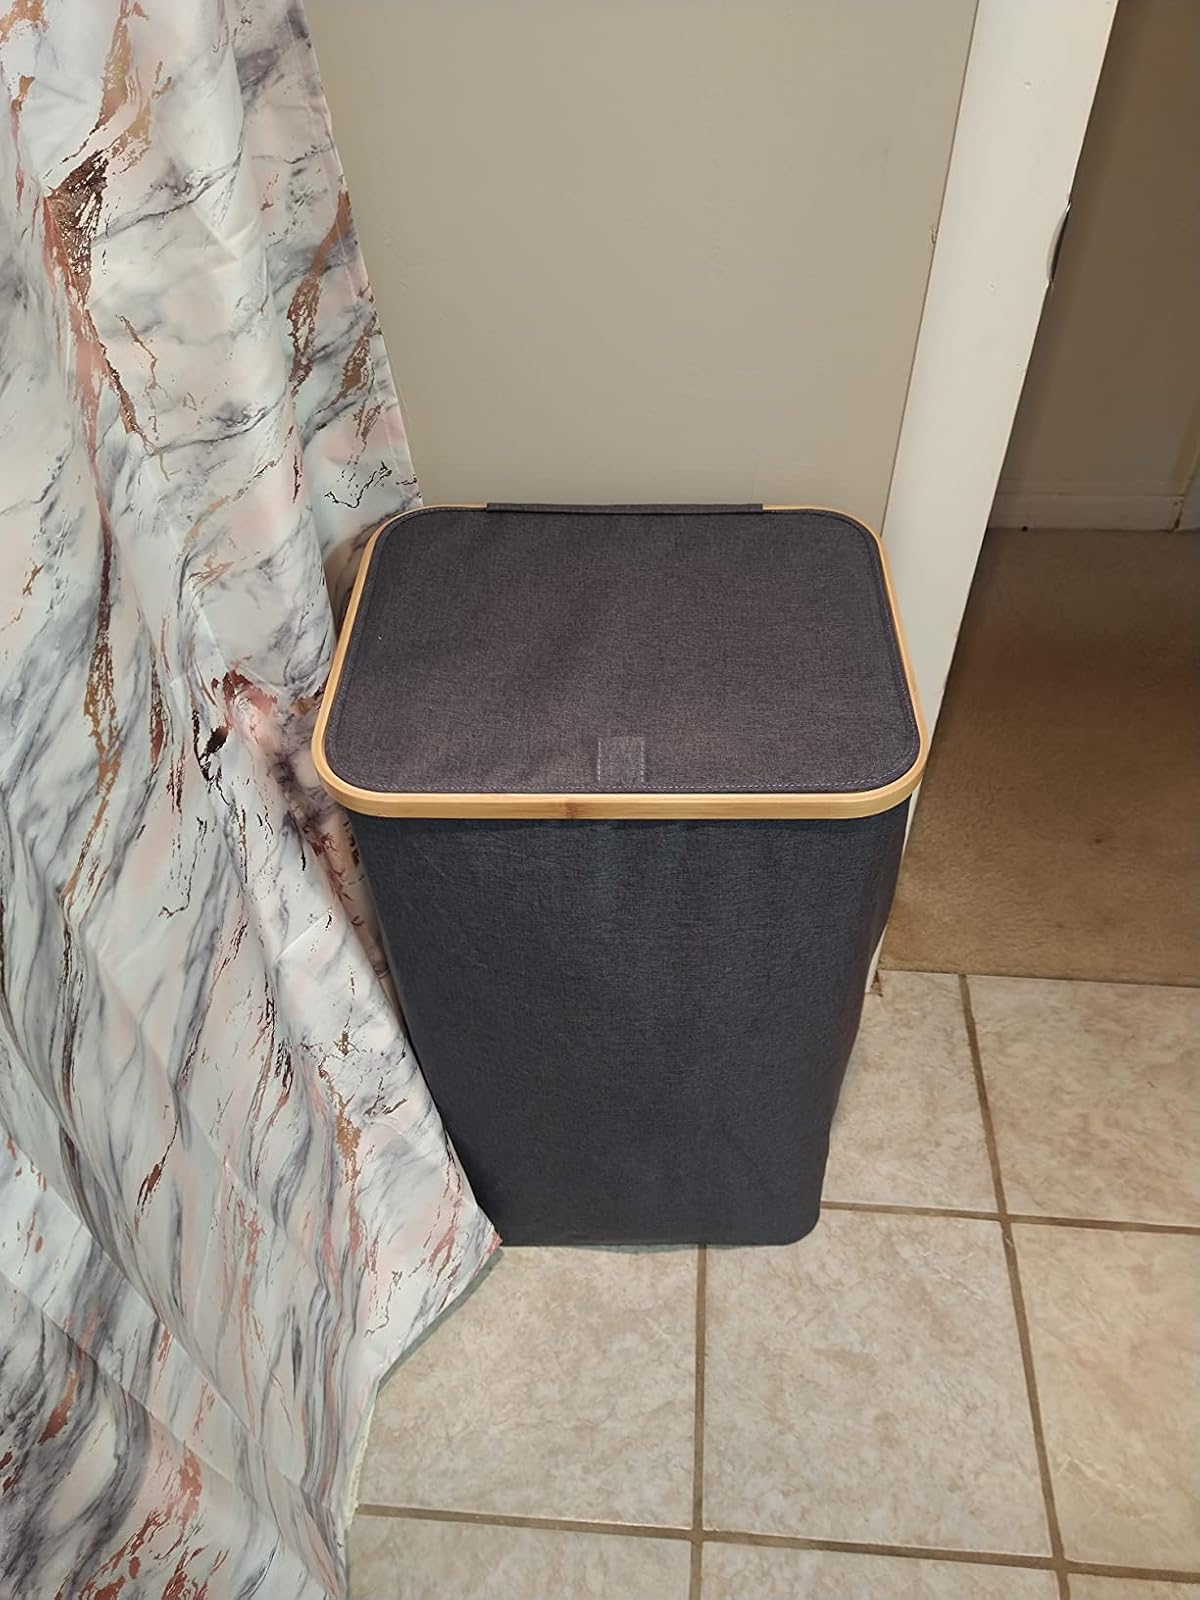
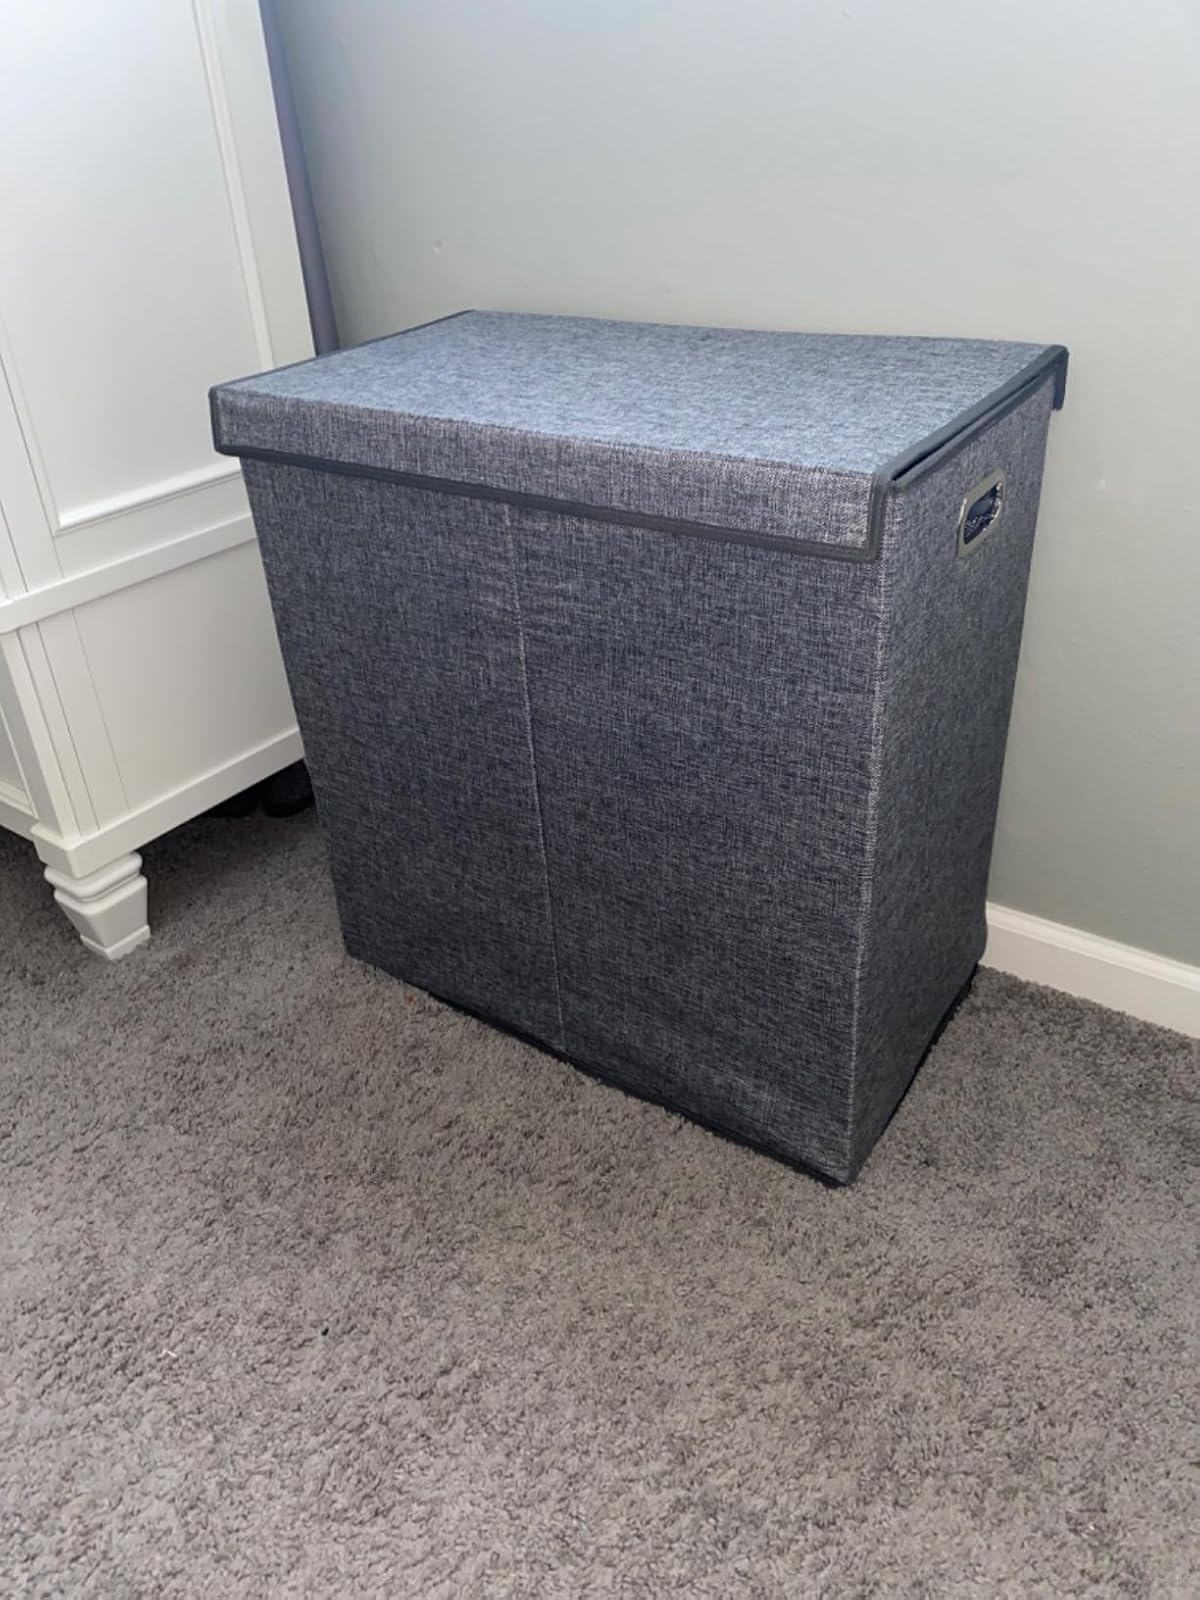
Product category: items_hamper
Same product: no